The Real Fauda

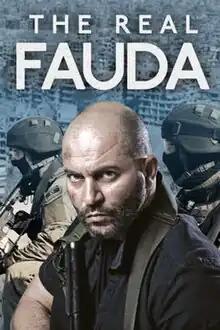
The Real Fauda

The Real Fauda is a 2018 BBC documentary film that explores the background reality of the TV Series "Fauda" ('Chaos') to find the source of the Israeli TV thriller's popularity in Arab countries. The documentary was filmed with exclusive behind the scenes access to season 2 of Fauda, and for the first time, real access to the group that the hit series is based on.